George Balch

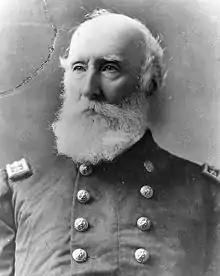

George Beall Balch (3 January 1821 – 18 April 1908) was a Rear Admiral in the United States Navy who served during the Mexican–American War and the American Civil War.